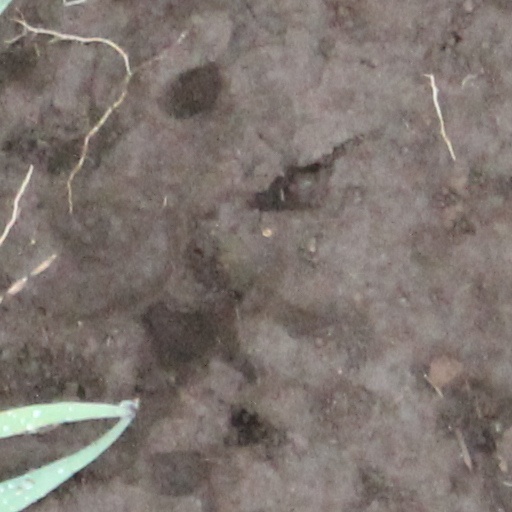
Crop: wheat